List of Persepolis F.C. statistics and records

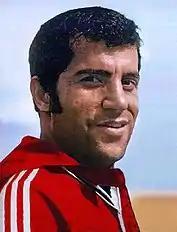
Ali Parvin, pictured here, holds the records for most appearances with the club, with 341.

Persepolis Football Club is an Iranian professional association football club based in Tehran. The club was formed in 1963 and played its first competitive match against Rah Ahan F.C. Persepolis currently plays in the Persian Gulf Pro League. Persepolis is the only club, never to have been relegated from the league. They have also been involved in Asian football, winning the Asian Cup Winners' Cup.